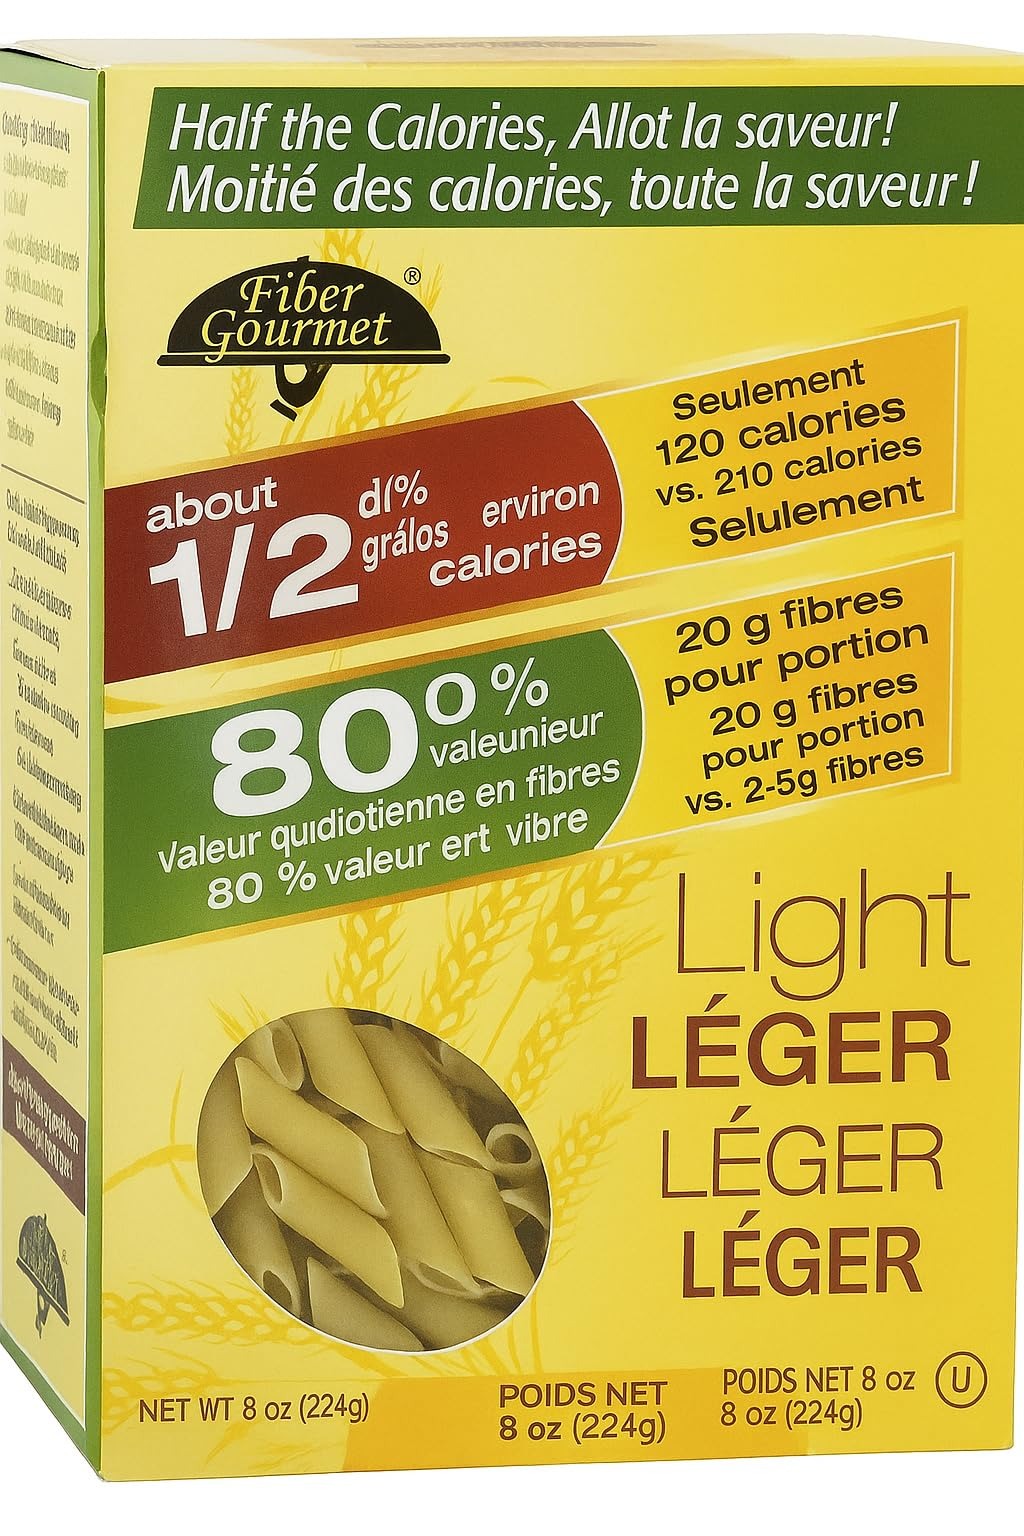
Item Name: Fiber Gourmet Light Penne -- 8 oz
Value: 8.0
Unit: ounce

Price: 5.38